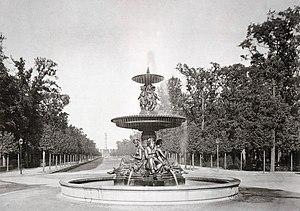
La Kemperplatz est une place de Berlin. Elle se trouve dans le quartier du Tiergarten dans le centre-ville de la capitale allemande. Les rues suivantes donnent sur la place : la Lennéstraße, la Ben-Gurion-Straße, la Tiergartenstraße, ainsi que l'entrée et la sortie du tunnel du Tiergarten.